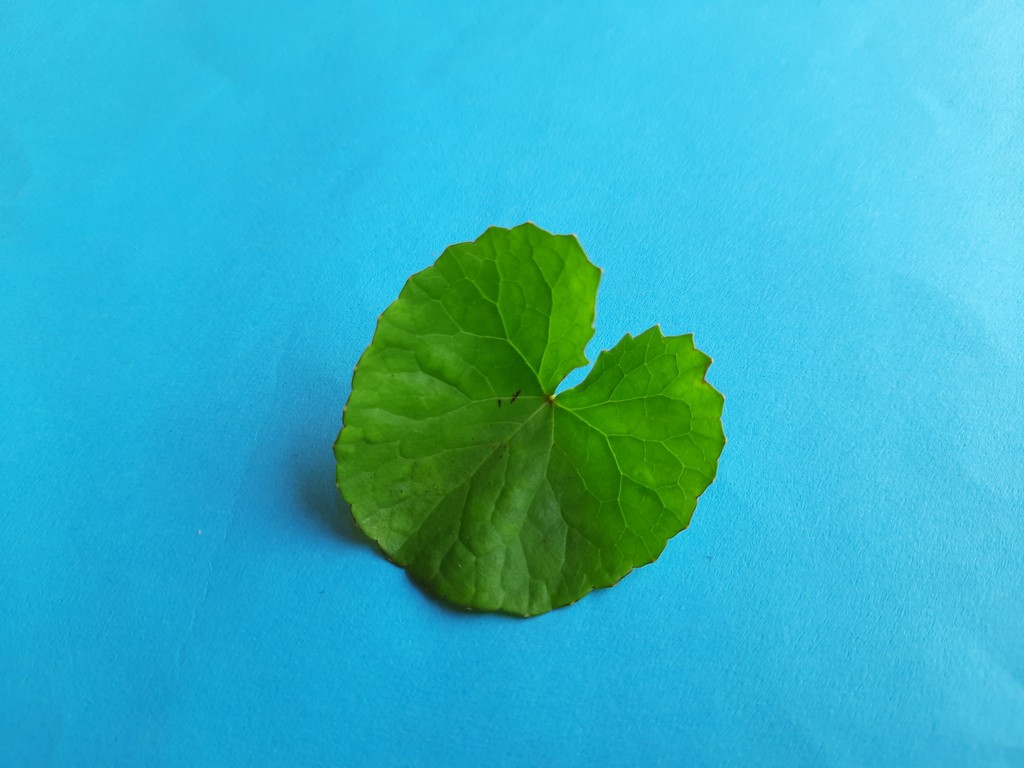
Label: Unhealthy